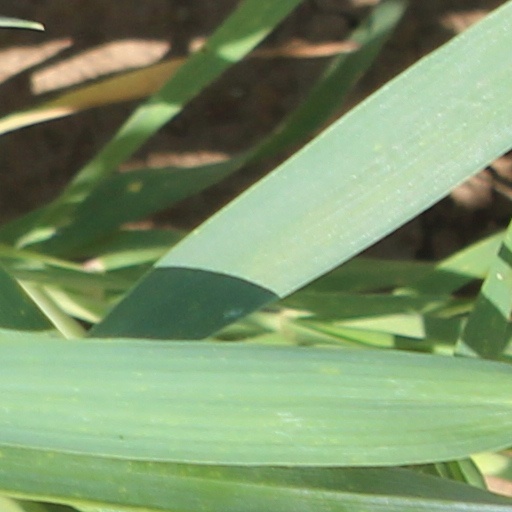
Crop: wheat